Aurélio Magnani

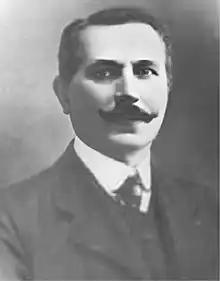

Aurelio Magnani (1856 – 1921) was an Italian teacher of and performer on the clarinet.